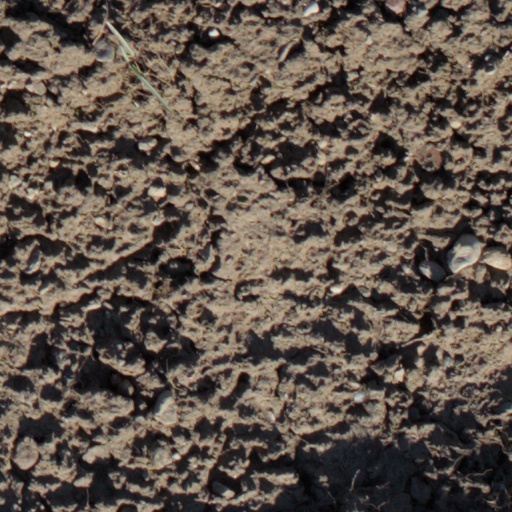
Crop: wheat